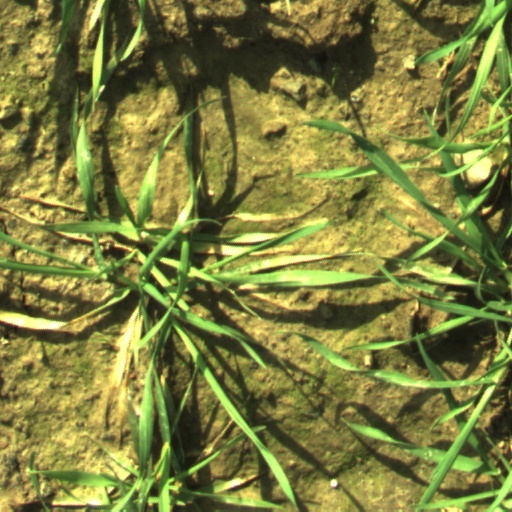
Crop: wheat